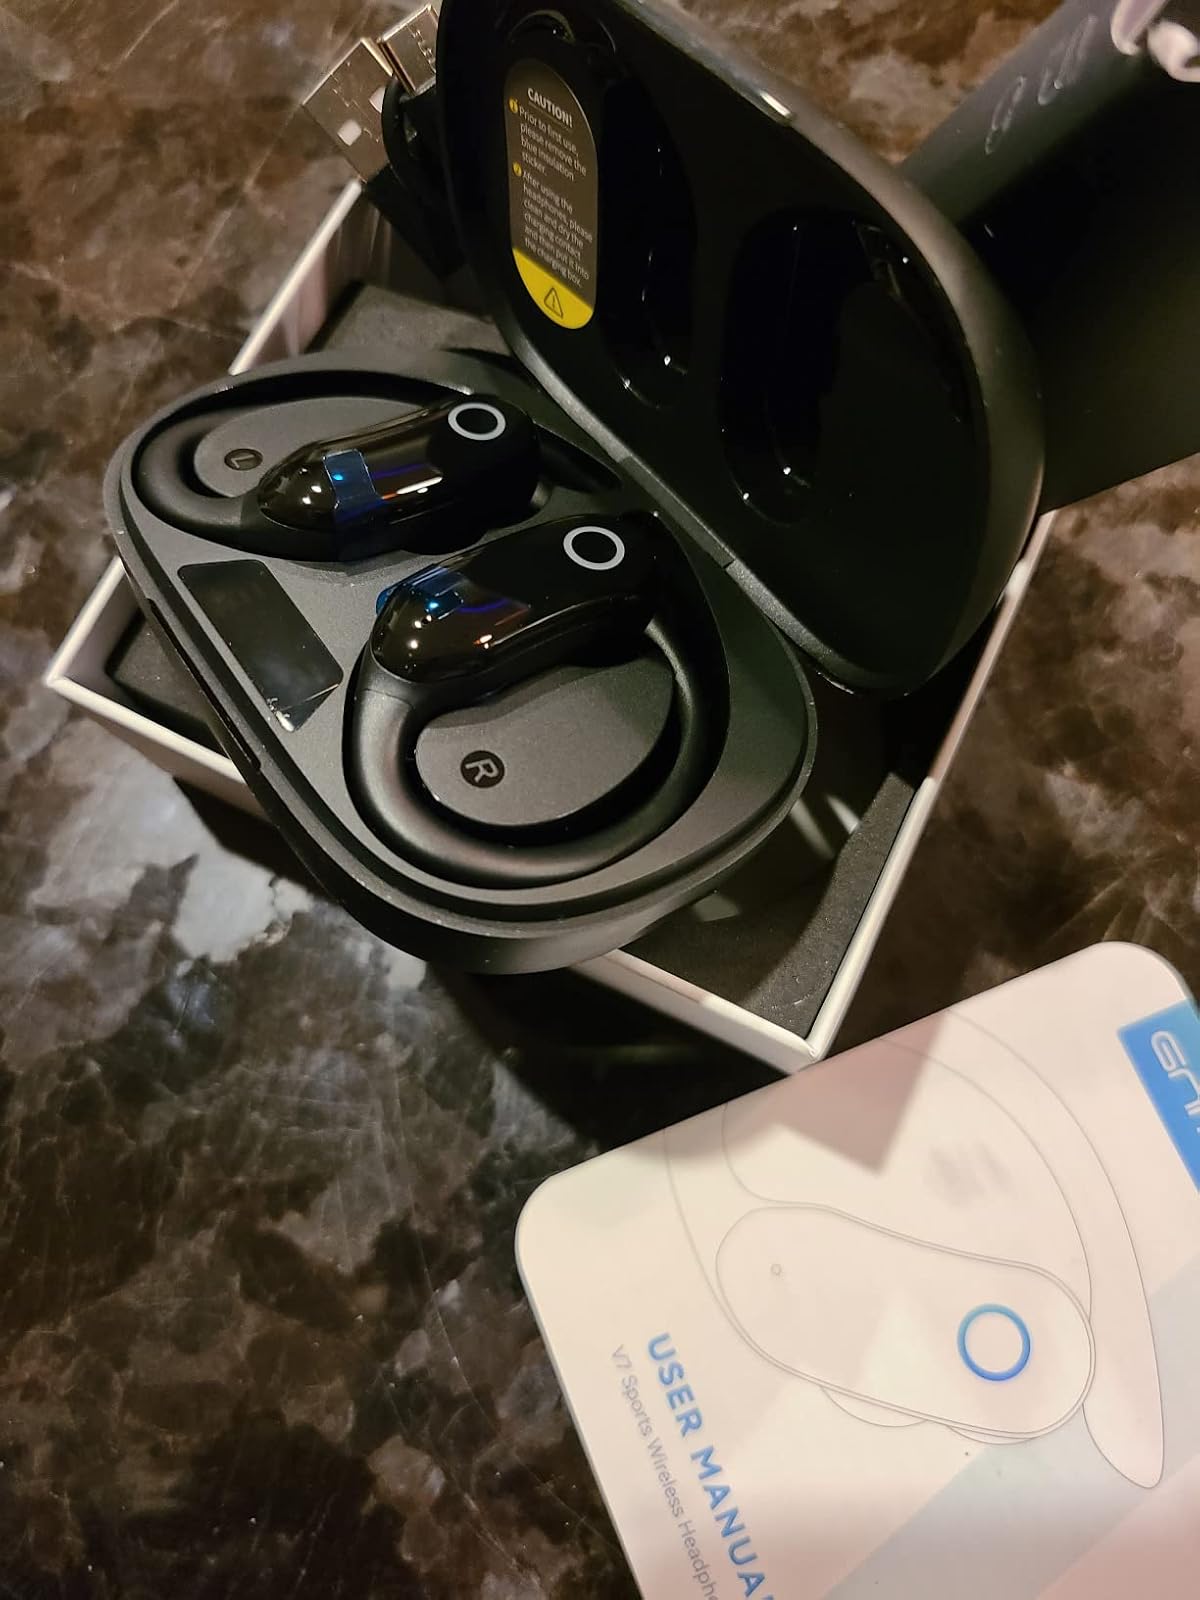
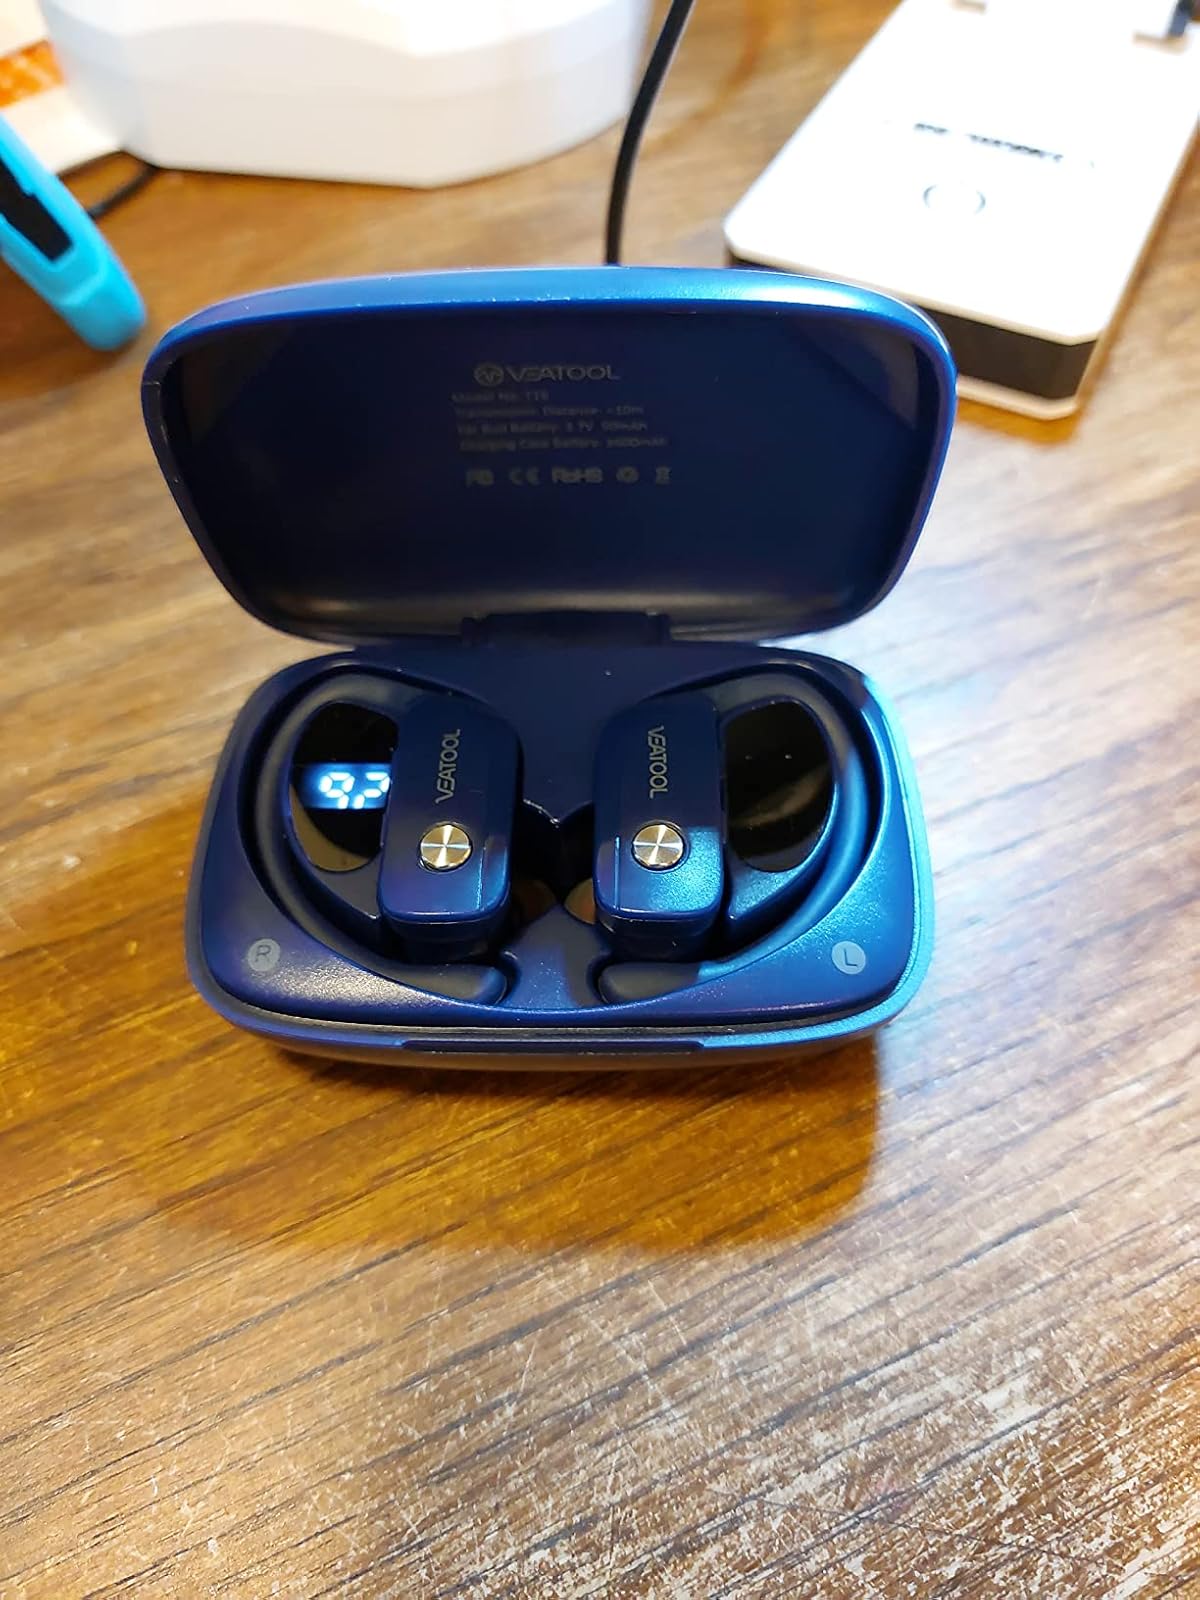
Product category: earbuds
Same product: no